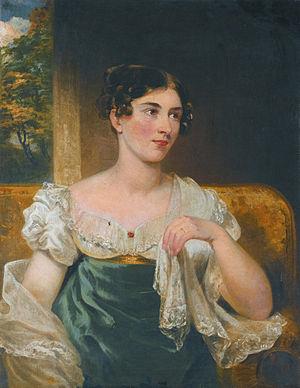
Henrietta Constance Smithson dite Harriet Smithson est une actrice irlandaise, née le 18 mars 1800 à Ennis, dans le comté de Clare, et morte le 3 mars 1854 à Paris. Elle est connue surtout pour avoir inspiré à Hector Berlioz sa Symphonie fantastique avant de devenir sa première épouse.